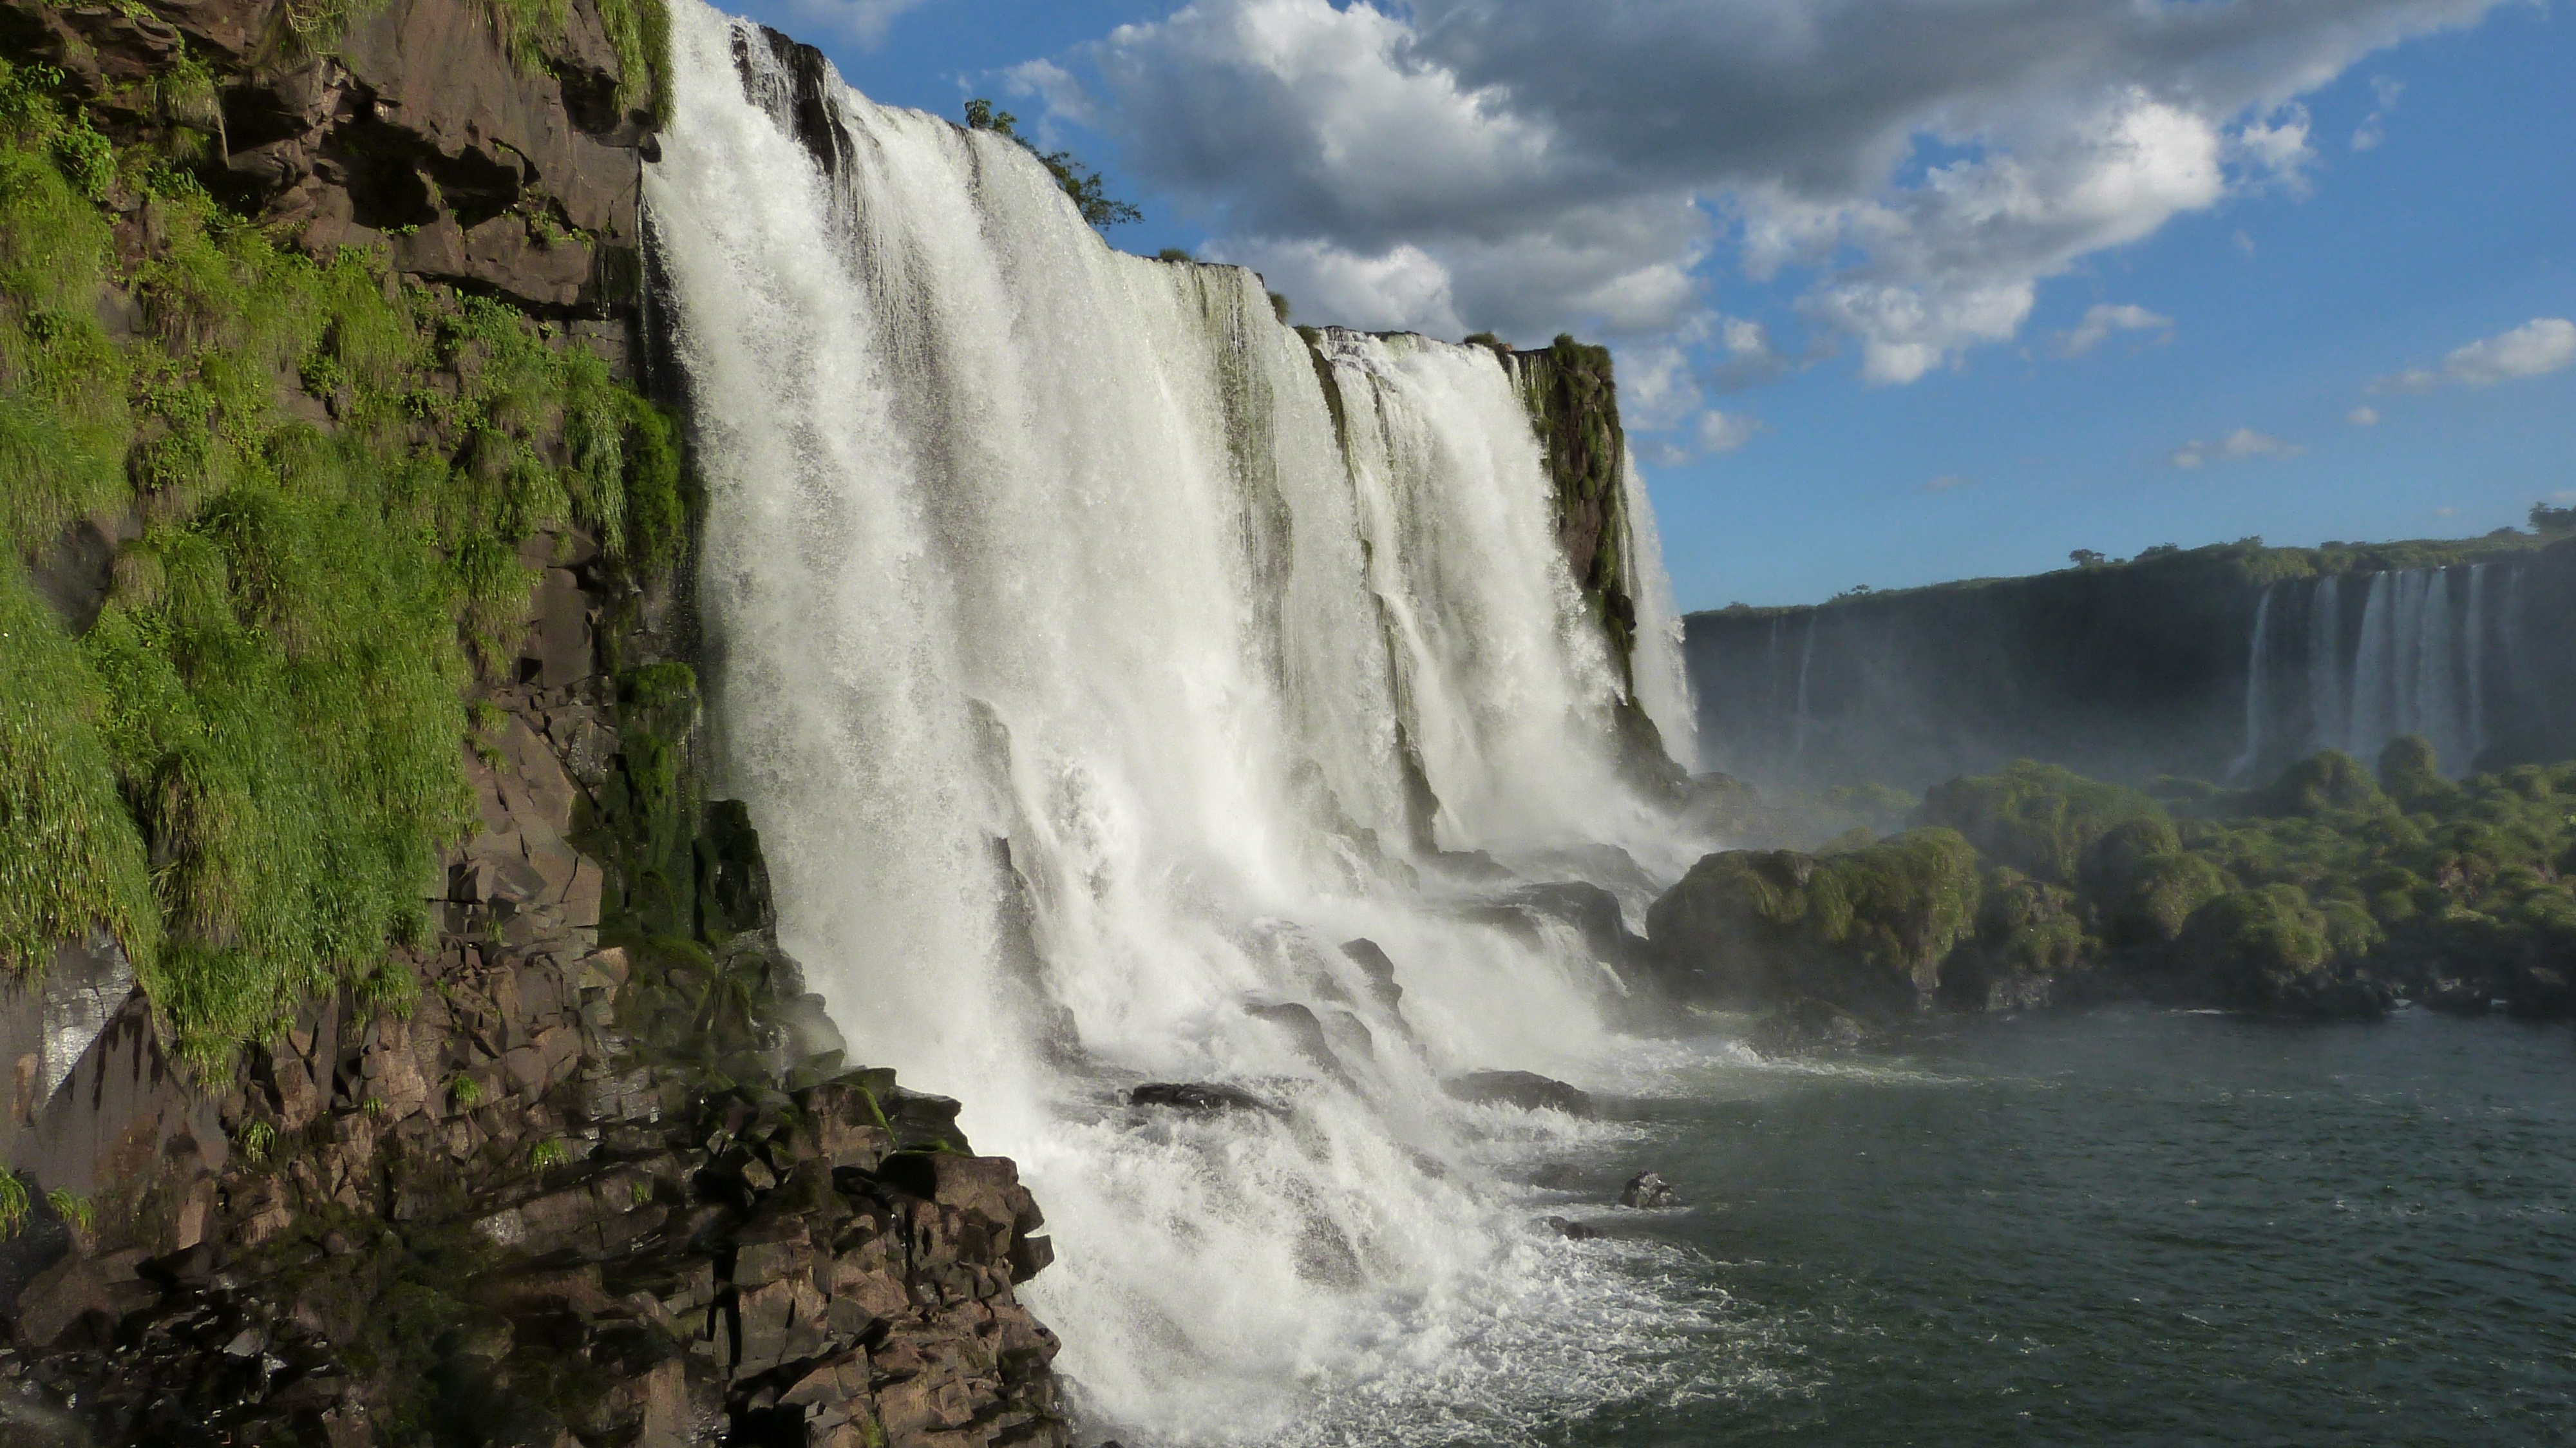
coast, water, nature, waterfall, formation, cliff, terrain, body of water, wasserfall, brazil, water feature, cataracts, iguazu falls, geological phenomenon